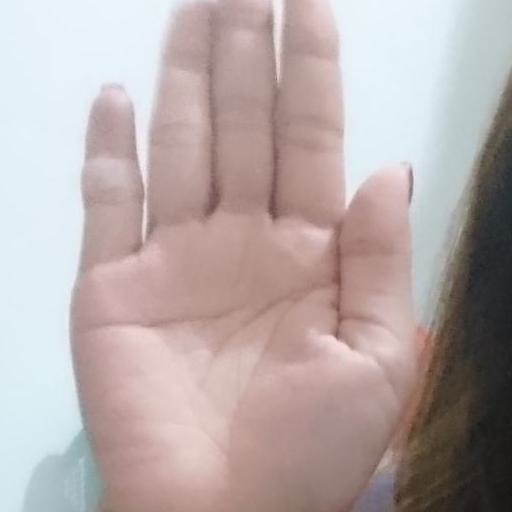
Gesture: stop